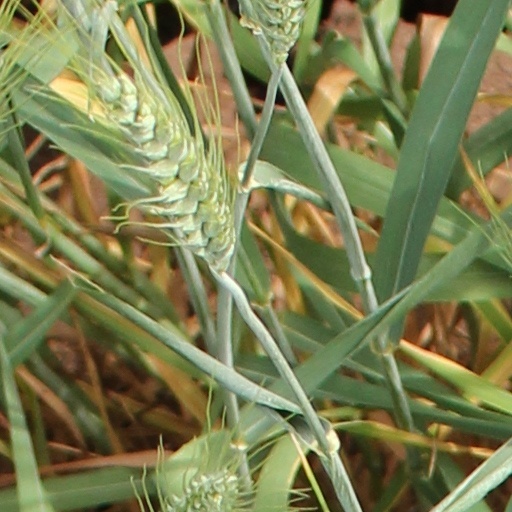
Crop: wheat